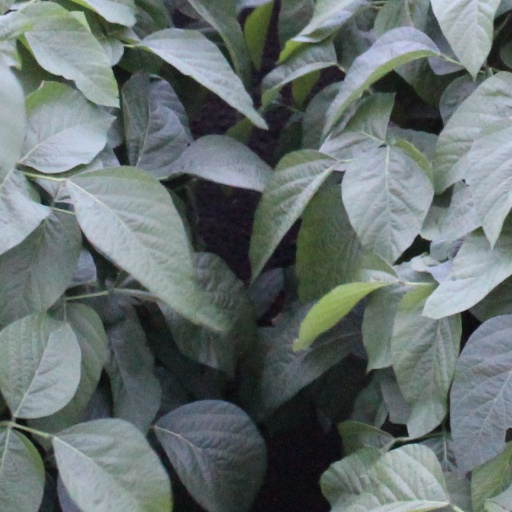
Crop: soybean